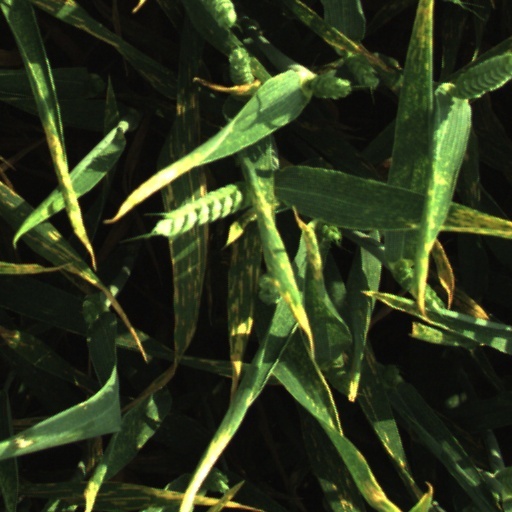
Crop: wheat